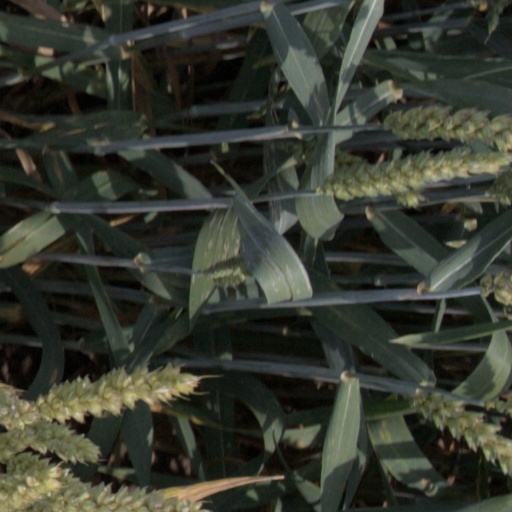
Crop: wheat